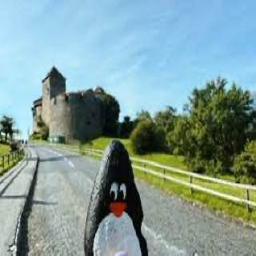
Vaduz Castle